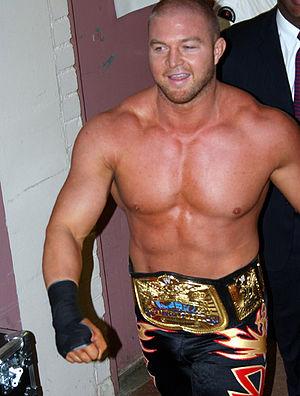
Daniel "Danny" Hollie, né le 3 octobre 1979, est un catcheur américain, travaillant actuellement sur le circuit indépendant. Hollie est connu pour ses apparitions à la World Wrestling Entertainment entre 2000 et 2007 sous les noms Danny Holliday, Damaja et Danny Basham et à la Total Nonstop Action Wrestling en 2007.